Natural history museum

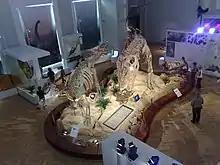
Skeletons of "Shunosaurus" (left) and "Giganotosaurus" (right) in the Finnish Museum of Natural History in Helsinki, Finland

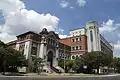
Bernardino Rivadavia Natural Sciences Argentine Museum in Buenos Aires, Argentina

A natural history museum or museum of natural history is a scientific institution with natural history collections that include current and historical records of animals, plants, fungi, ecosystems, geology, paleontology, climatology, and more.